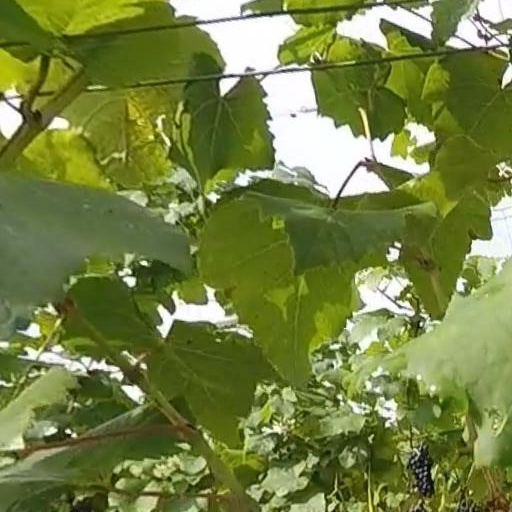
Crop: grape